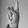
ASL letter: K